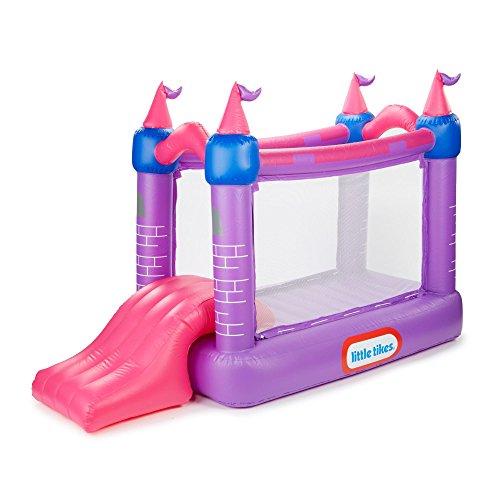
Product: Little Tikes Princess Bouncer - Indoor Inflatable
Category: Toys & Games | Sports & Outdoor Play | Inflatable Bouncers
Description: Indoor inflatable bouncer with a royalty pink theme.
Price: $149.99
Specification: ProductDimensions:8.5x23.8x17.8inches|ItemWeight:10pounds|ShippingWeight:16.95pounds(Viewshippingratesandpolicies)|DomesticShipping:ItemcanbeshippedwithinU.S.|InternationalShipping:ThisitemcanbeshippedtoselectcountriesoutsideoftheU.S.LearnMore|ASIN:B01CP7BQ1M|Itemmodelnumber:641824|Manufacturerrecommendedage:24months-5years